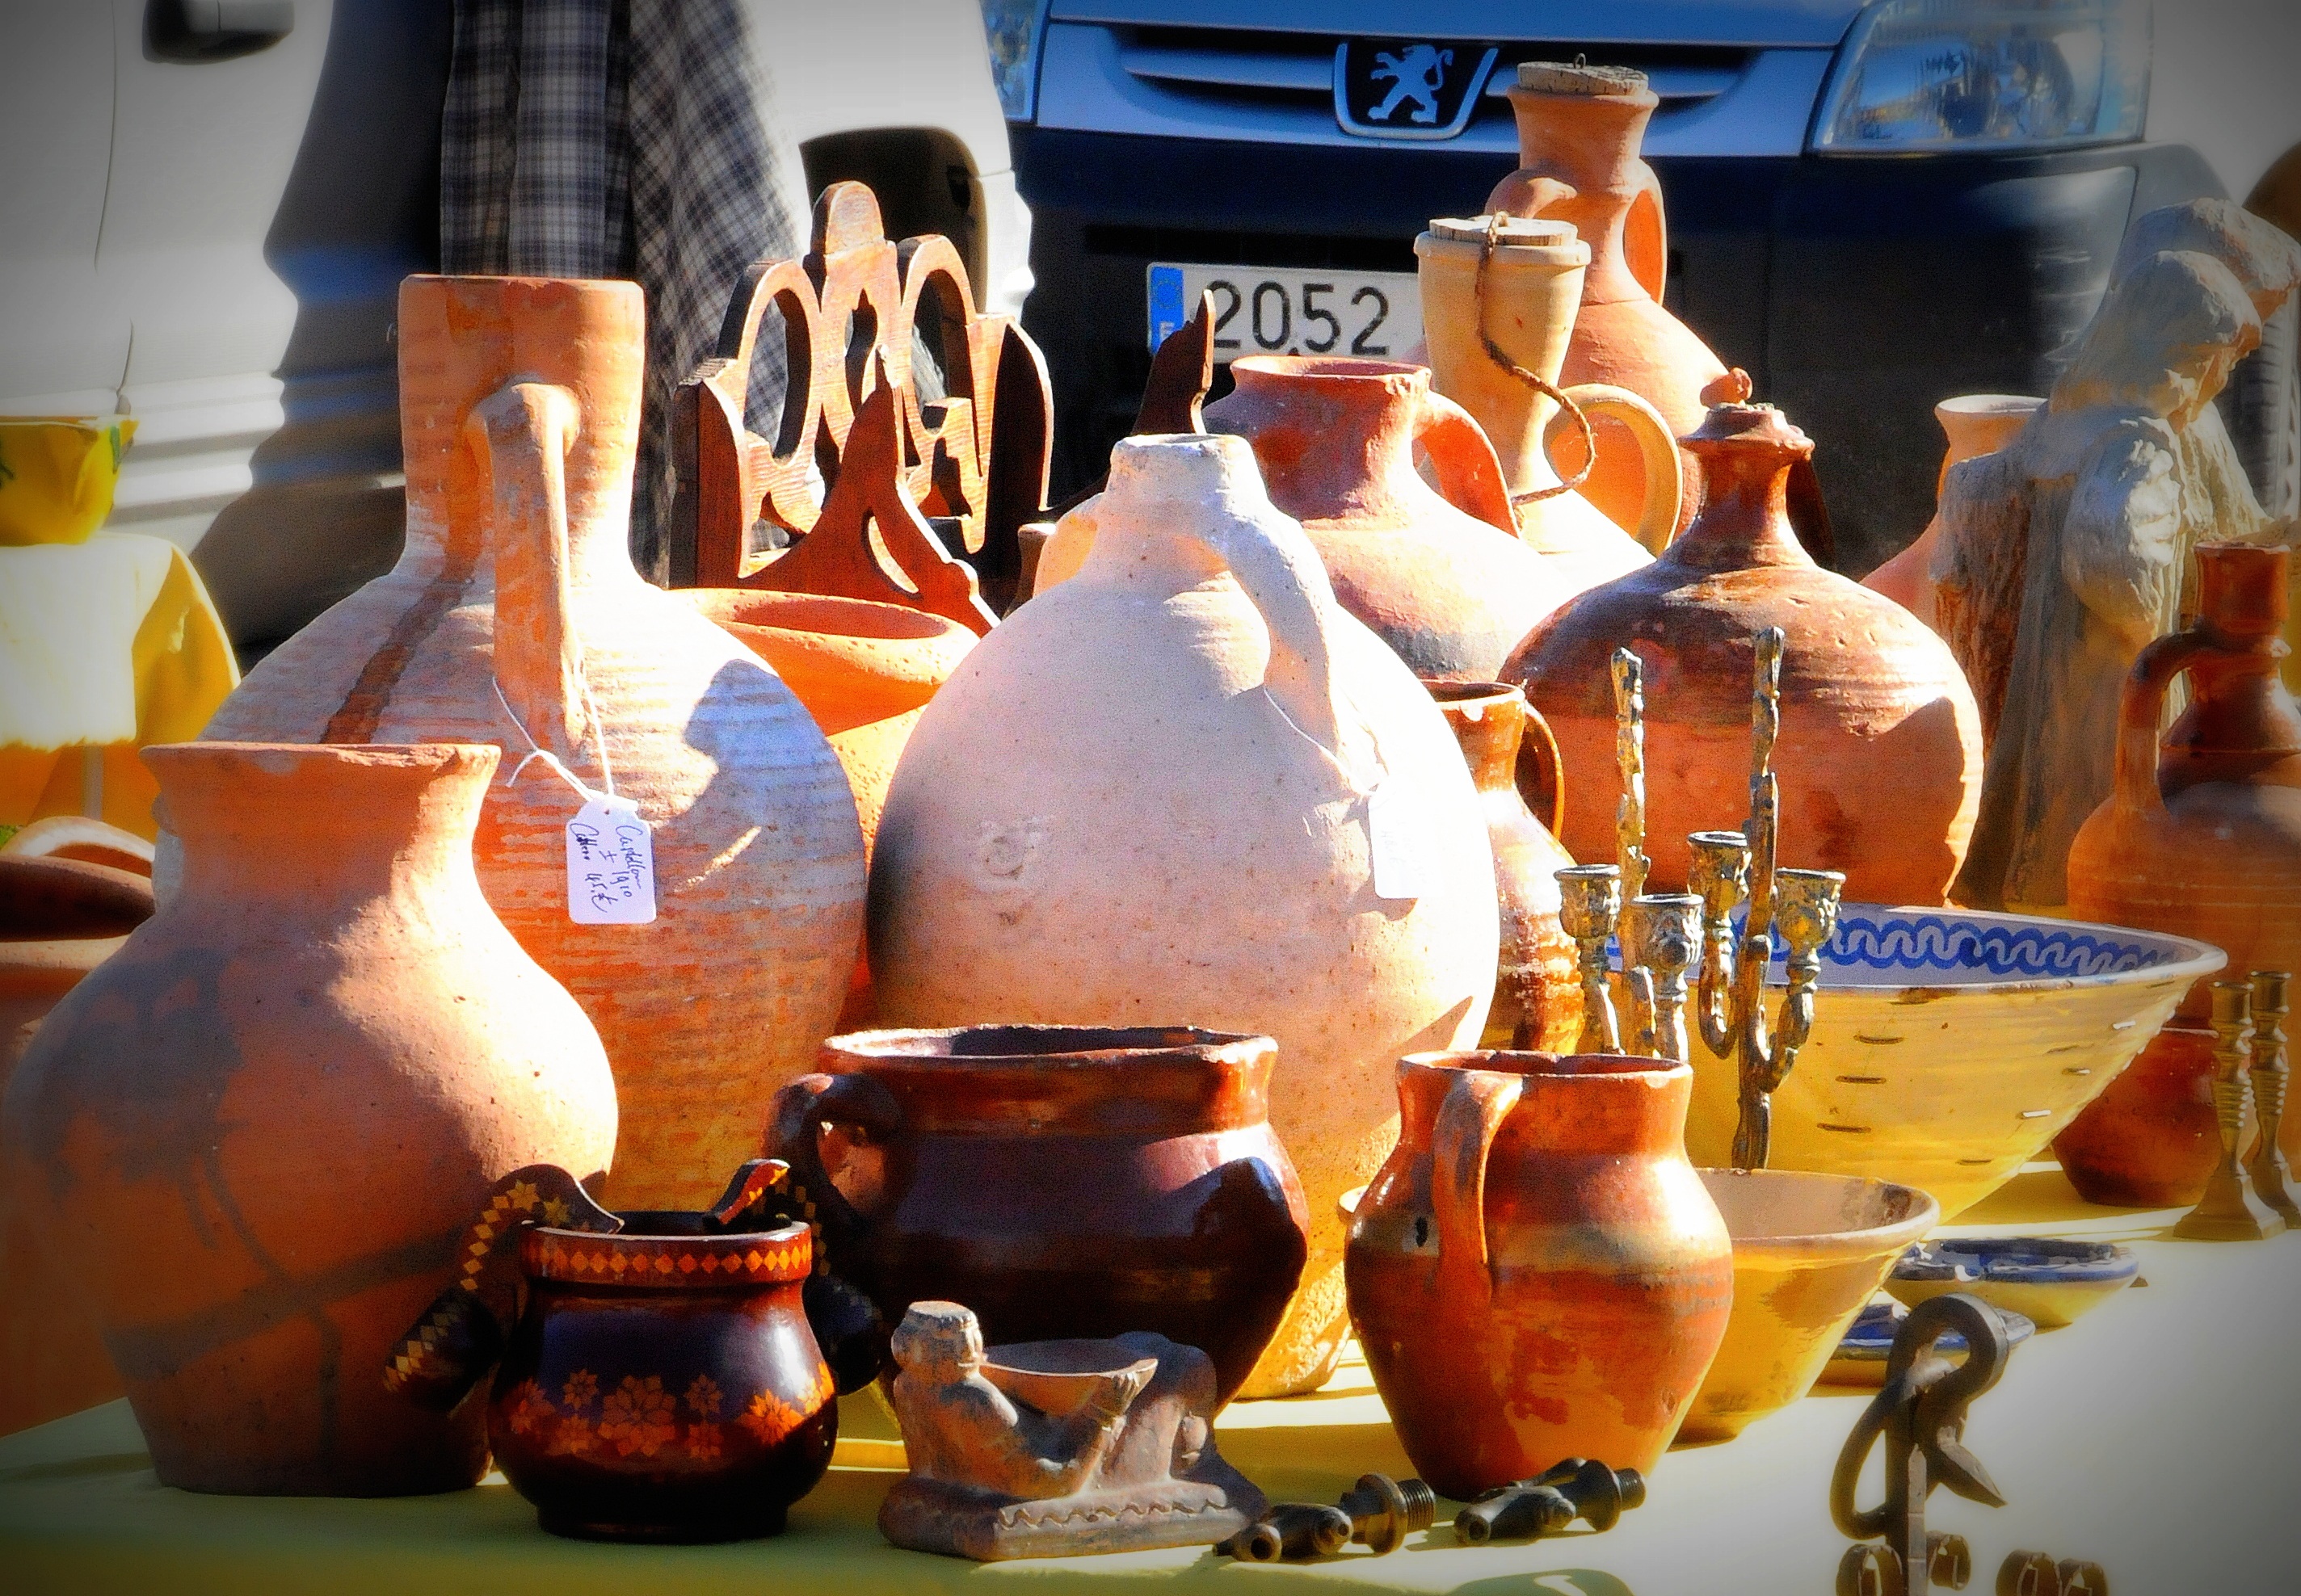
amusement park, pottery, art, spain, jars, carving, flea market, ancient history